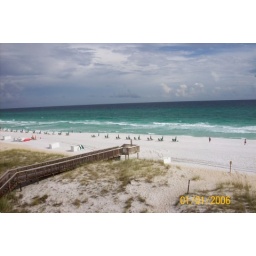
4th floor balcony view in Fort Walton